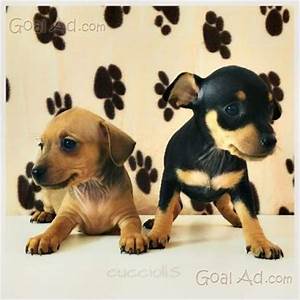
Label: cane